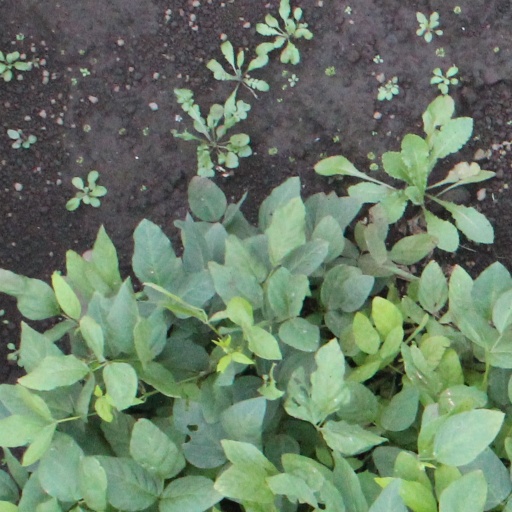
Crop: soybean